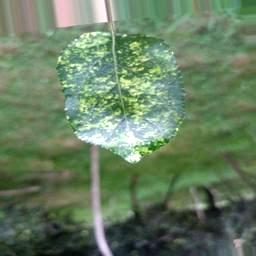
Label: Apple_Mosaic